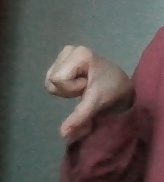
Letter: waw